Werner-Schaus I Government

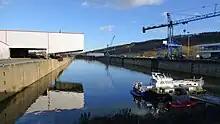
Port of Mertert, 2016

In addition, the Werner-Schaus government continued its efforts to modernise and enlarge the country's economic infrastructure. The law of 22 July 1963 created the port of Mertert. The canalisation of the Moselle was finished by 1964. On 26 May 1964, the first official trip was taken on the new waterway which gave Luxembourgish steel access to maritime ports, in the presence of French President Charles de Gaulle and West German President Heinrich Lübke. On 17 April 1964, the hydro-electric plant at Vianden was opened.